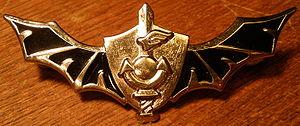
Shayetet 13 est l'unité d'élite de la Marine israélienne et l'une des 3 principales unités de Forces Spéciales de l'Armée de défense d'Israël.